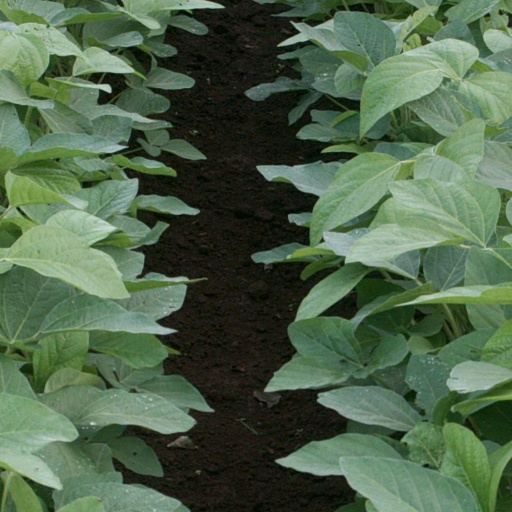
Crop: soybean